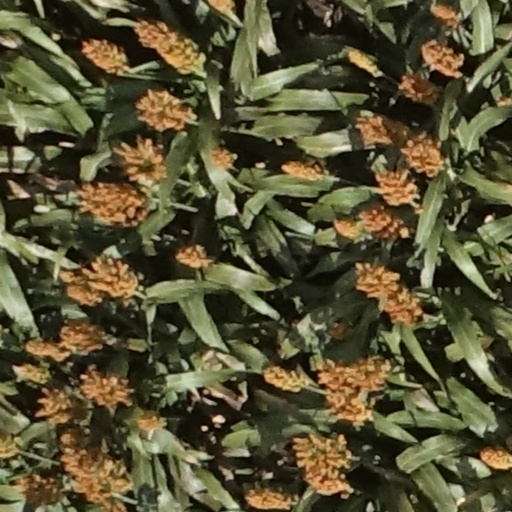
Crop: sorghum